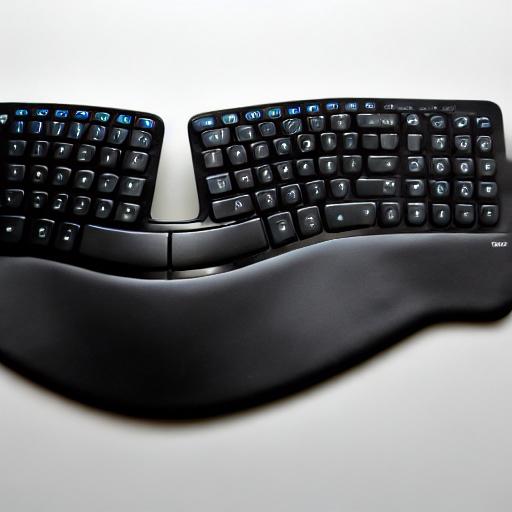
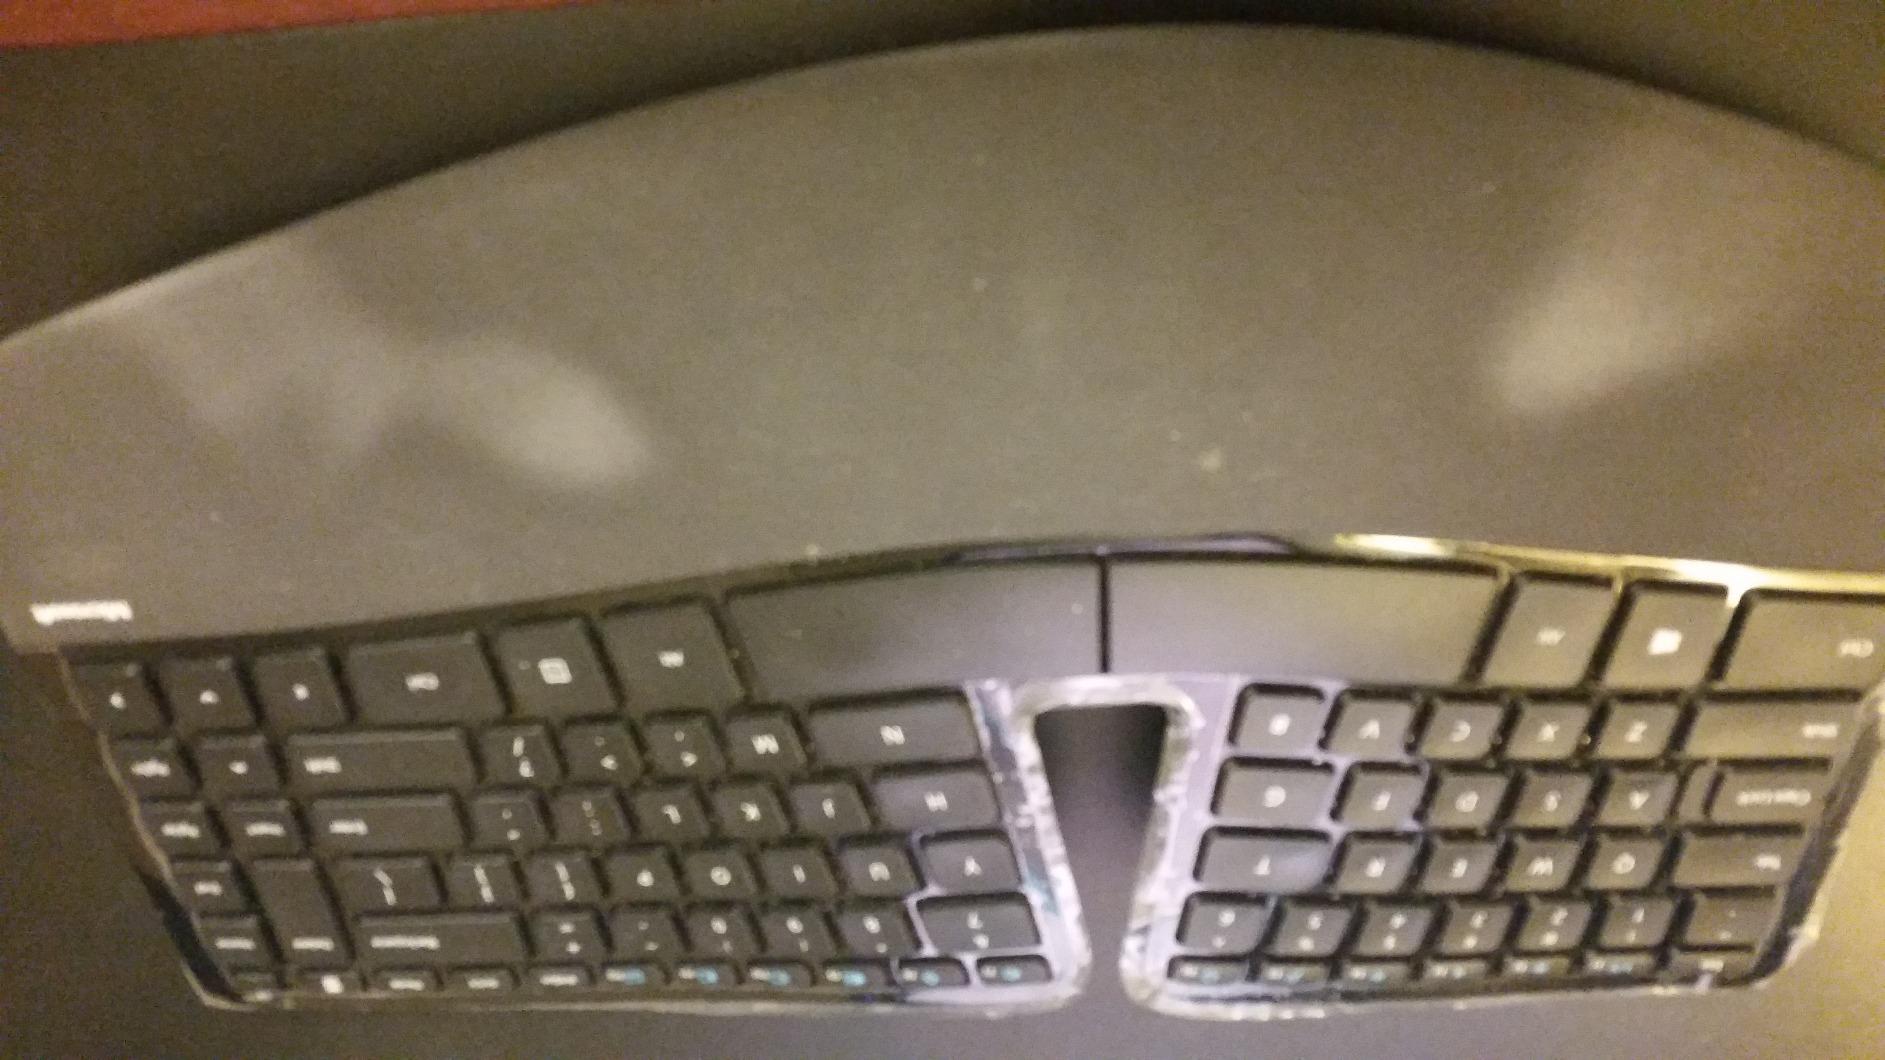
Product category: keyboard
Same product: no